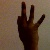
The image shows a hand gesture representing the number 9 in Indian Sign Language.